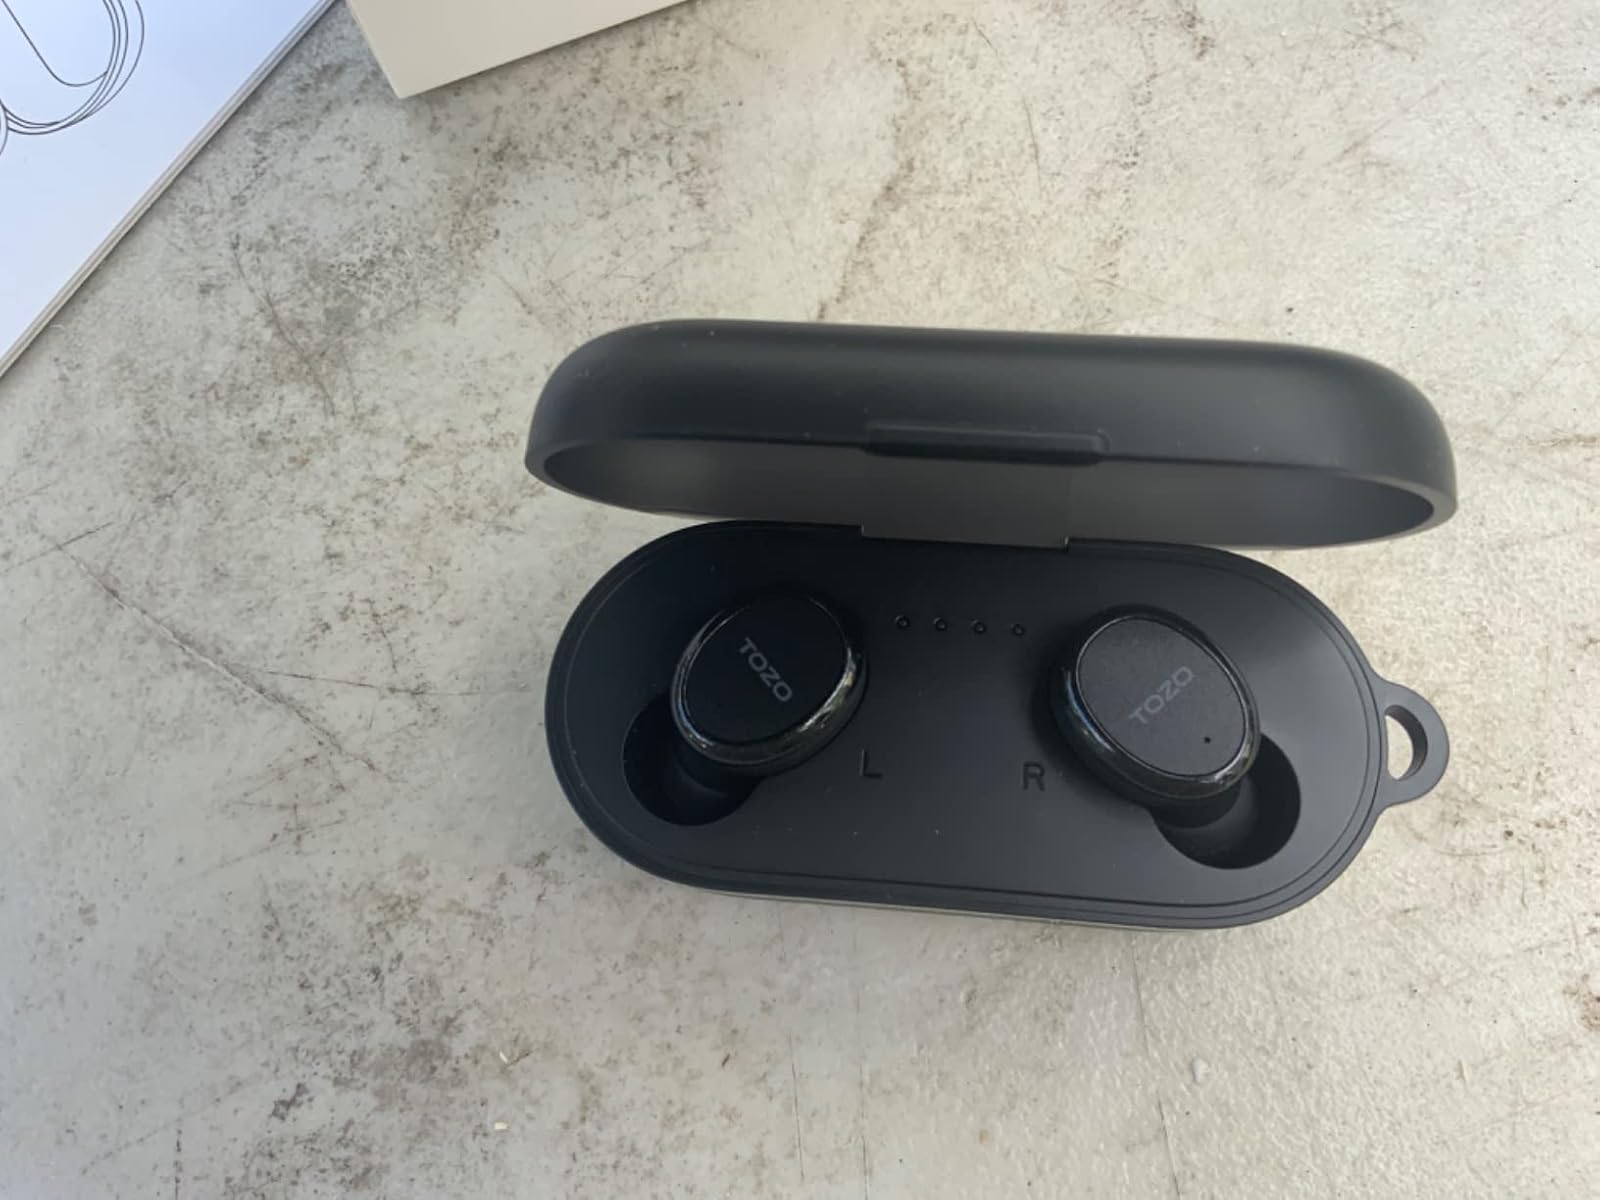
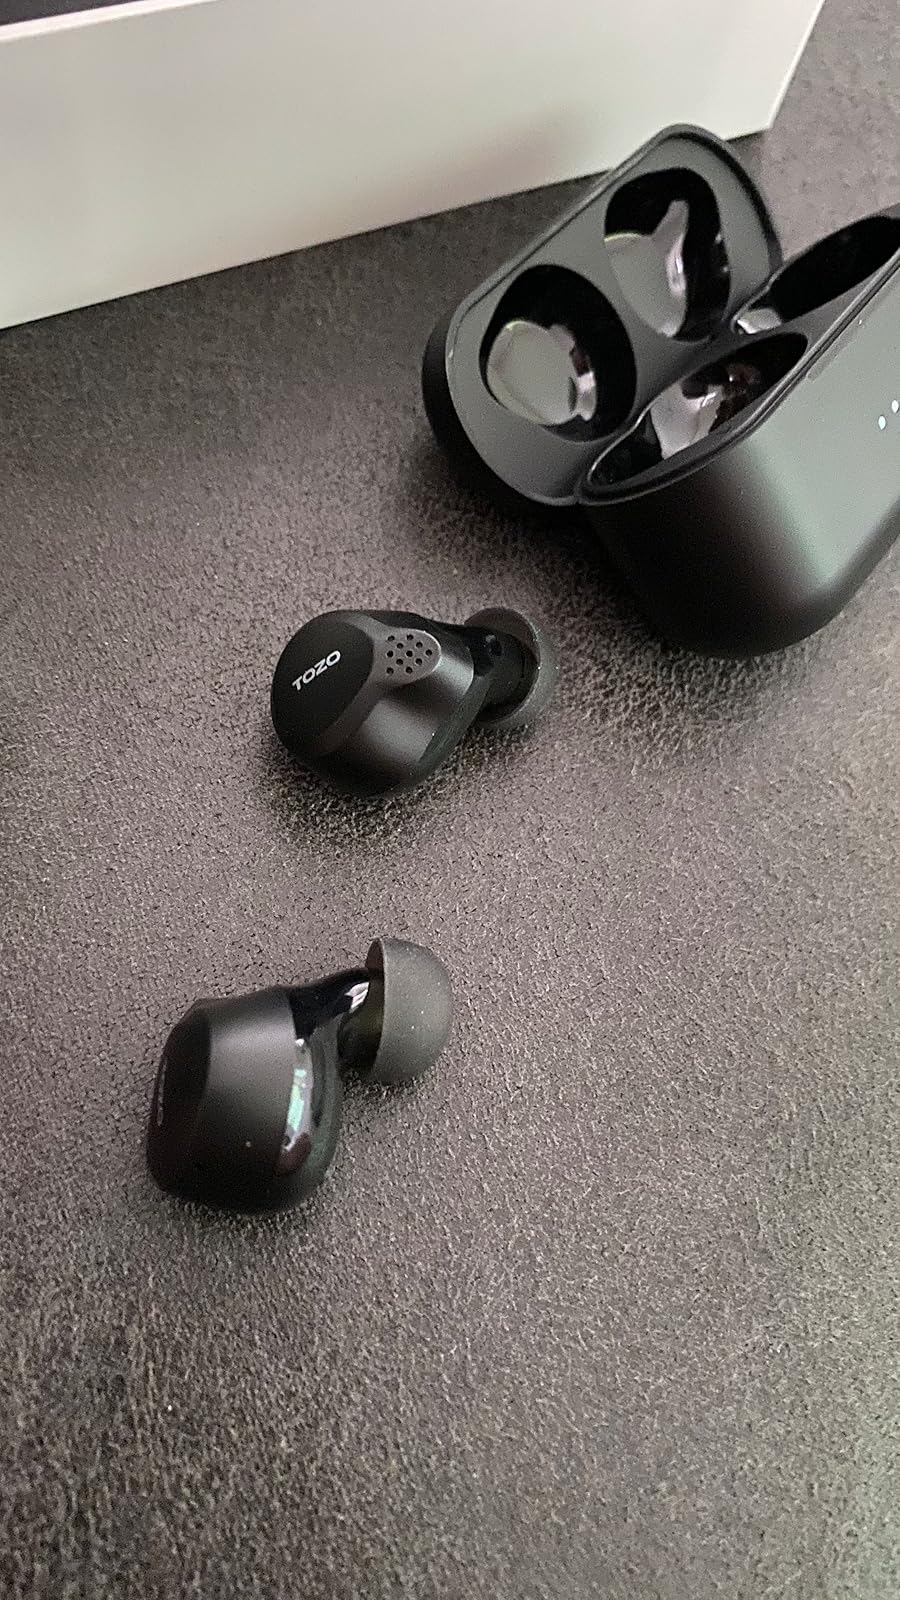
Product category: earbuds
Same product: no